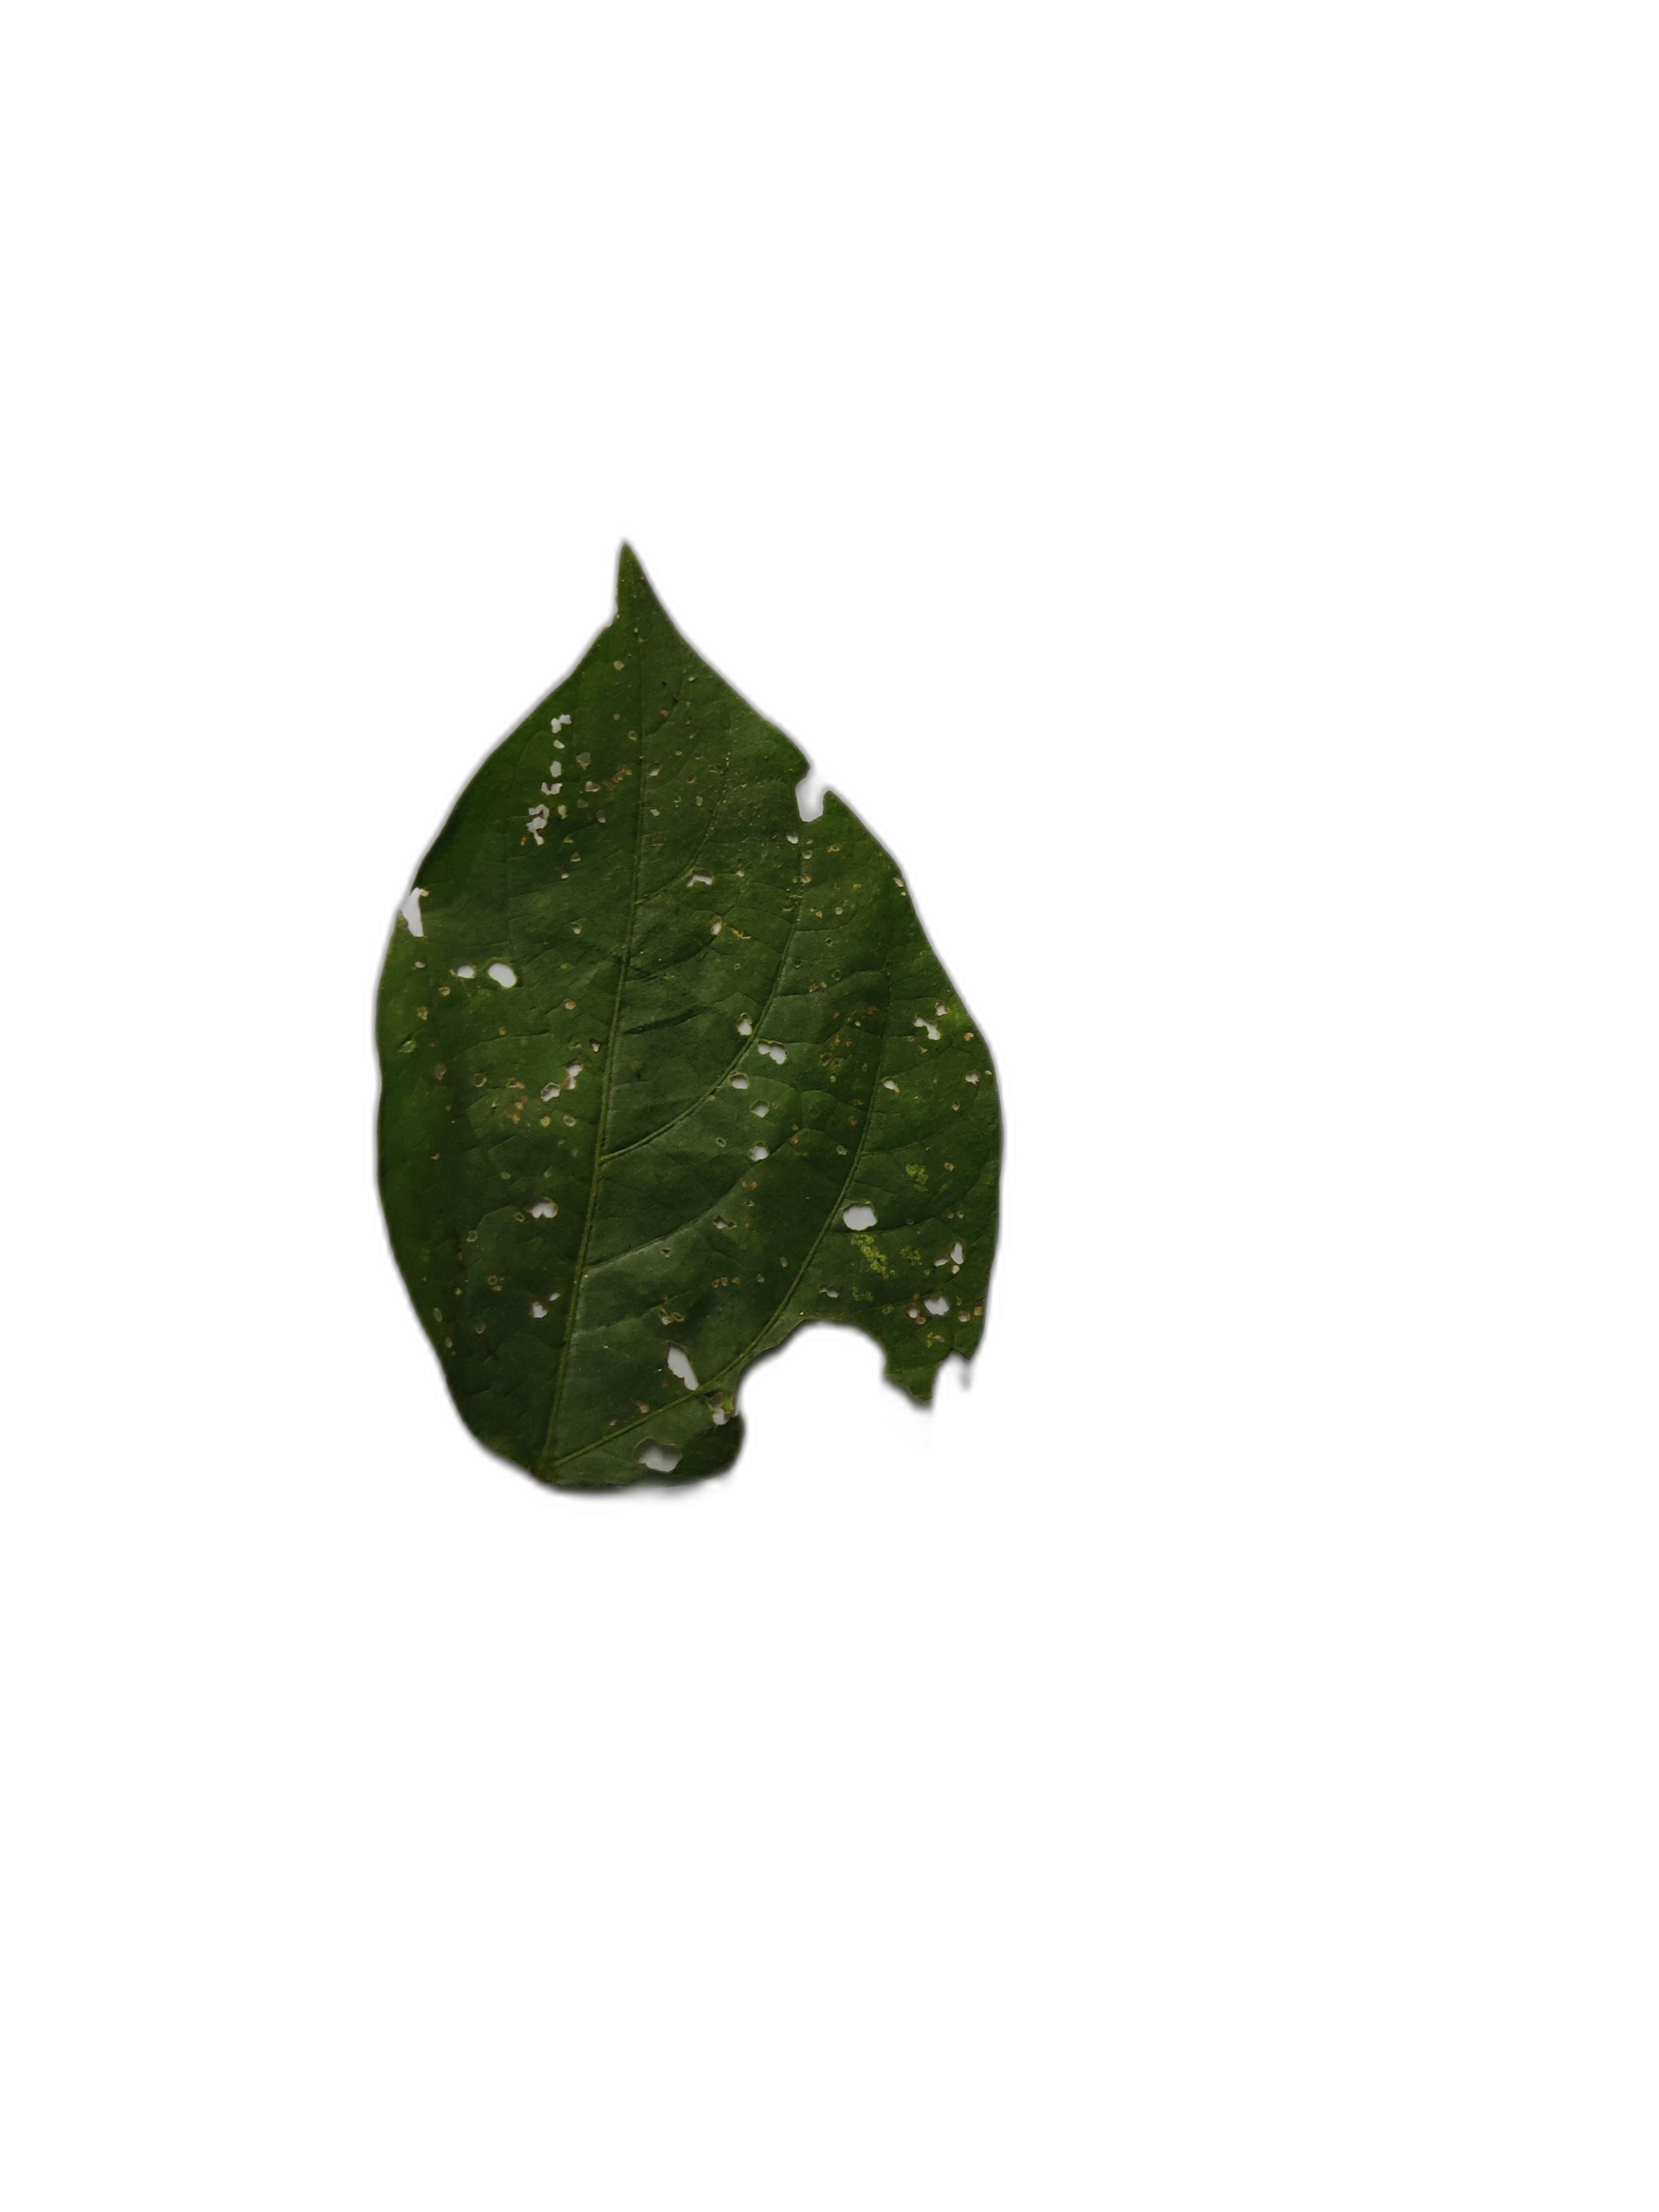
Label: Cercospora leaf spot